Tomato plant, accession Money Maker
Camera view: horizontal (90 deg, fisheye); turntable rotation: 120 degrees
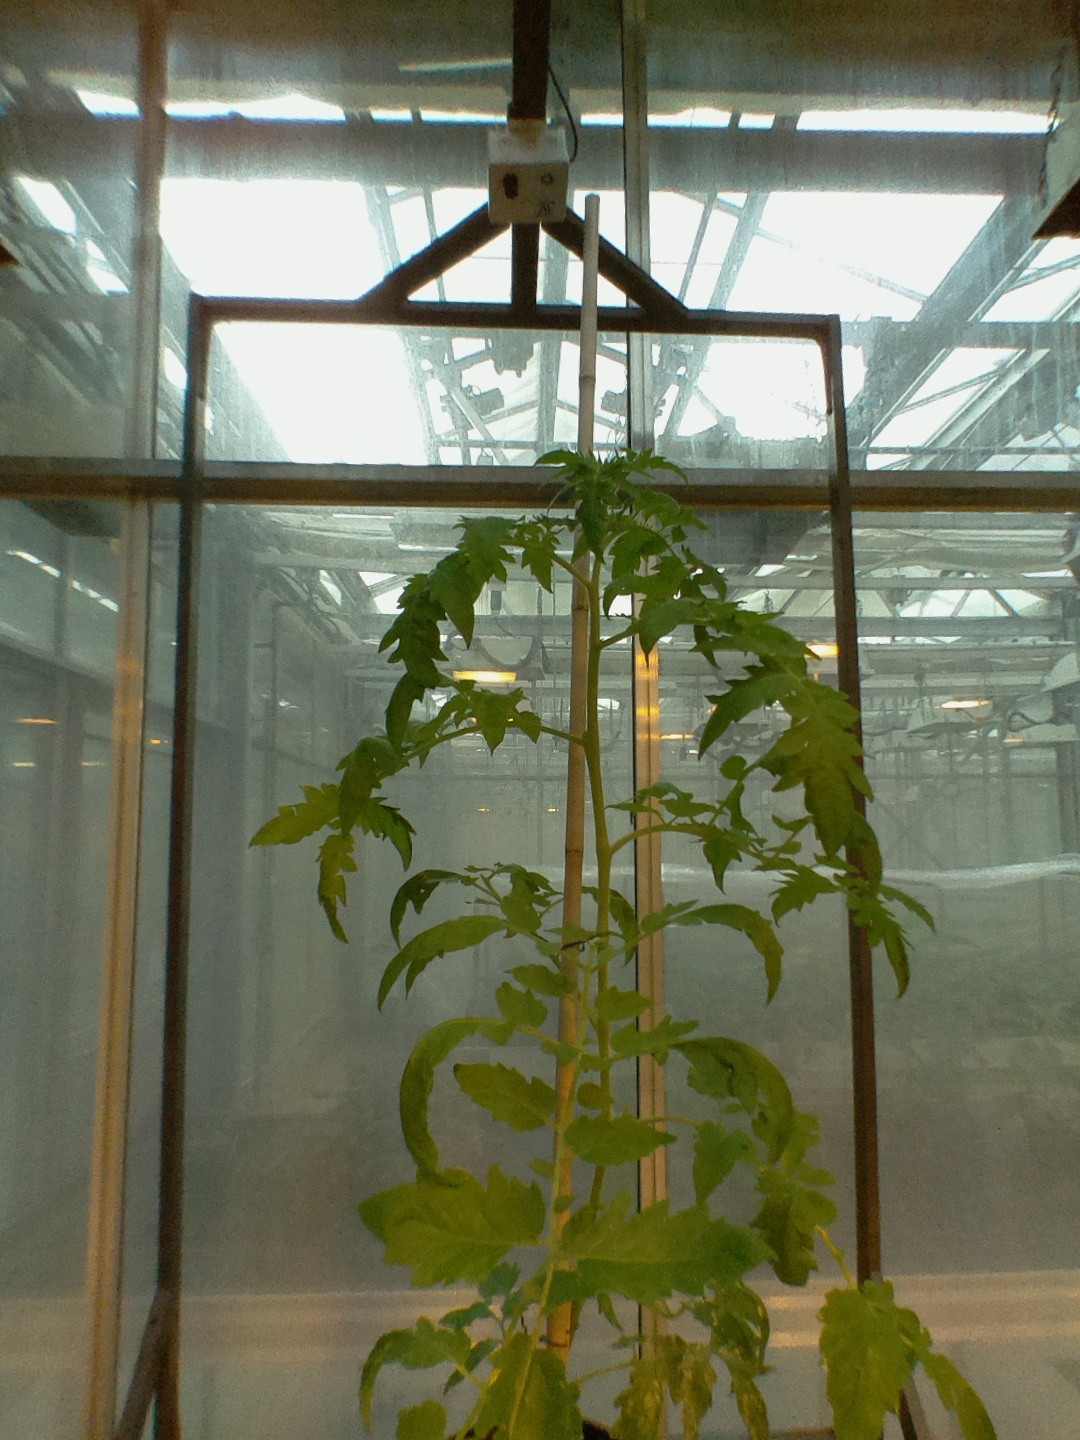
BBCH growth stage 54: 4 inflorescences visible